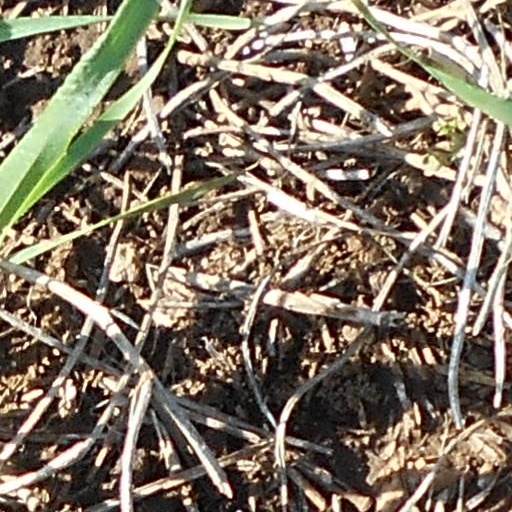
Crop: wheat